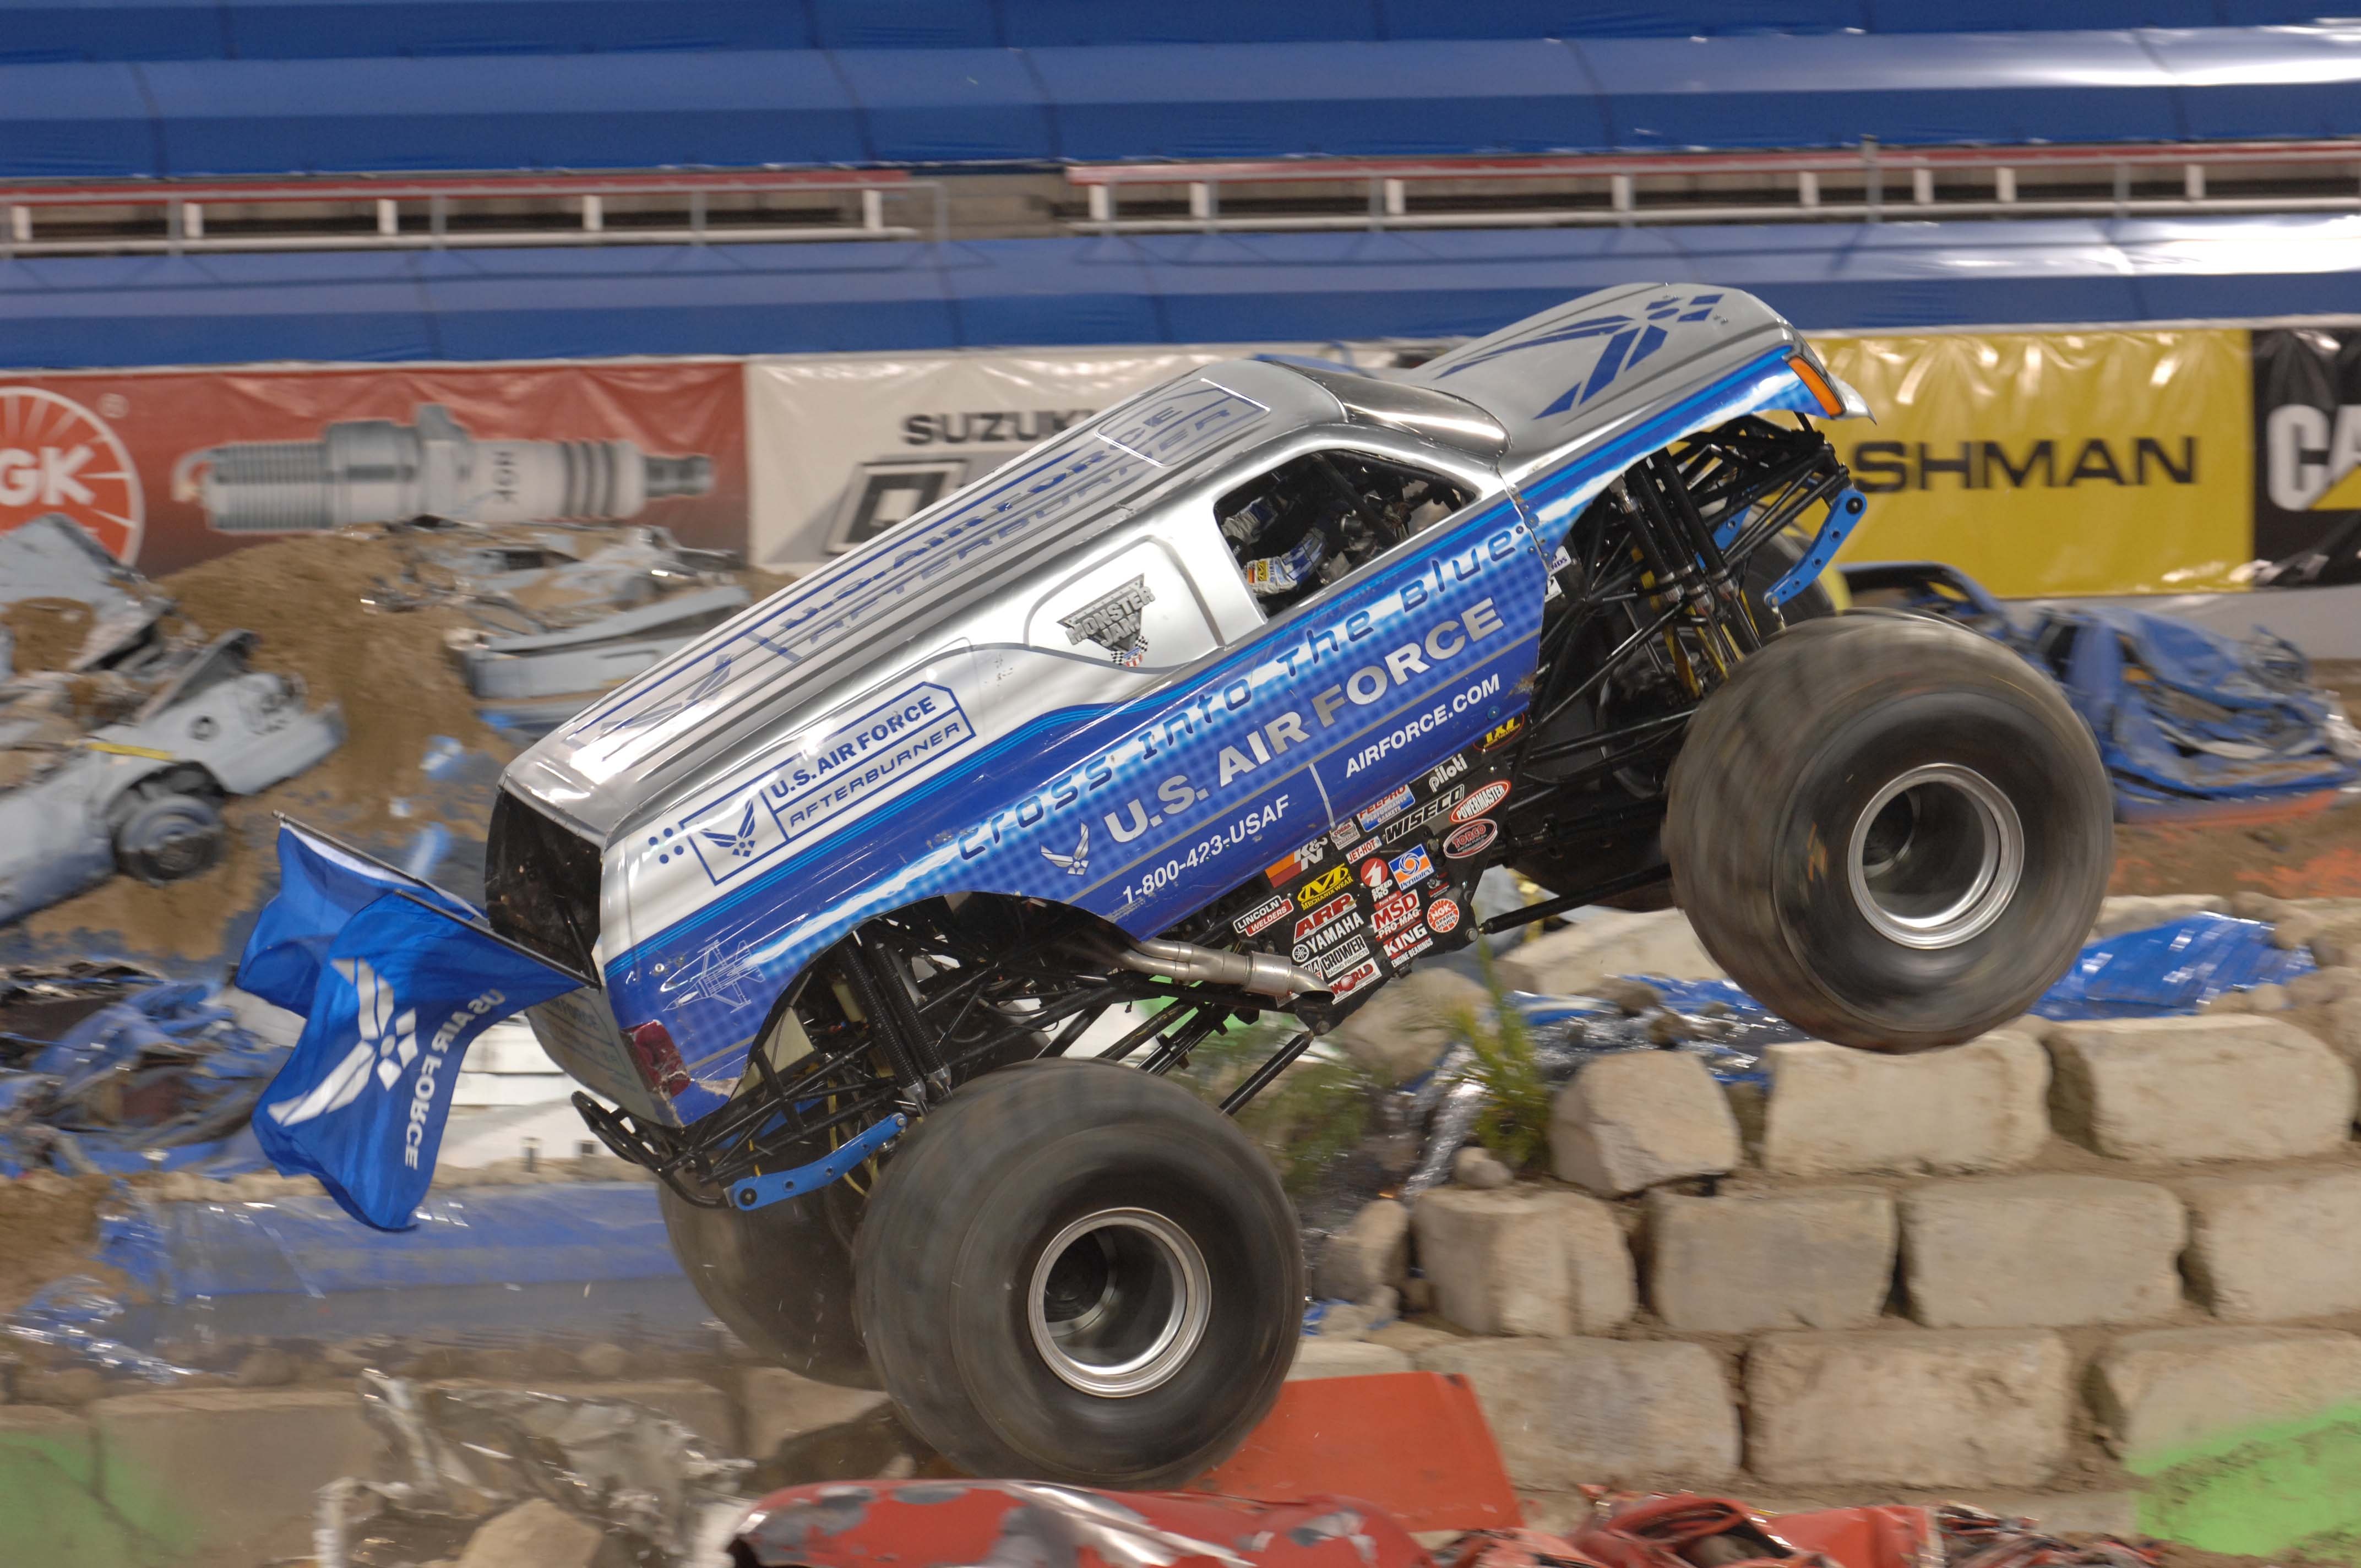
car, wheel, vehicle, show, bumper, jam, competition, power, obstacles, sports, tires, racing, modified, exhibition, rally, motorsport, monster truck, auto racing, automobile make, automotive exterior, off roading, endurocross, stock car racing, compact sport utility vehicle, dirt track racing, off road racing, rally raid, stadium arena, banger racing